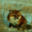
Label: fox